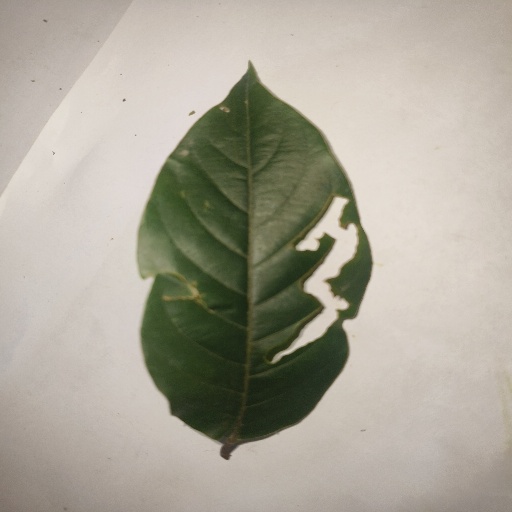
Species: HariTaki
Leaf condition: Bacterial Spot